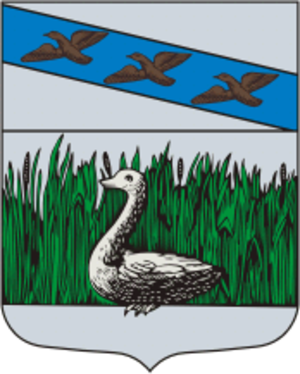
Soudja est une ville de l'oblast de Koursk, en Russie, et le centre administratif du raïon de Soudja. Sa population s'élevait à 5 648 habitants en 2016.